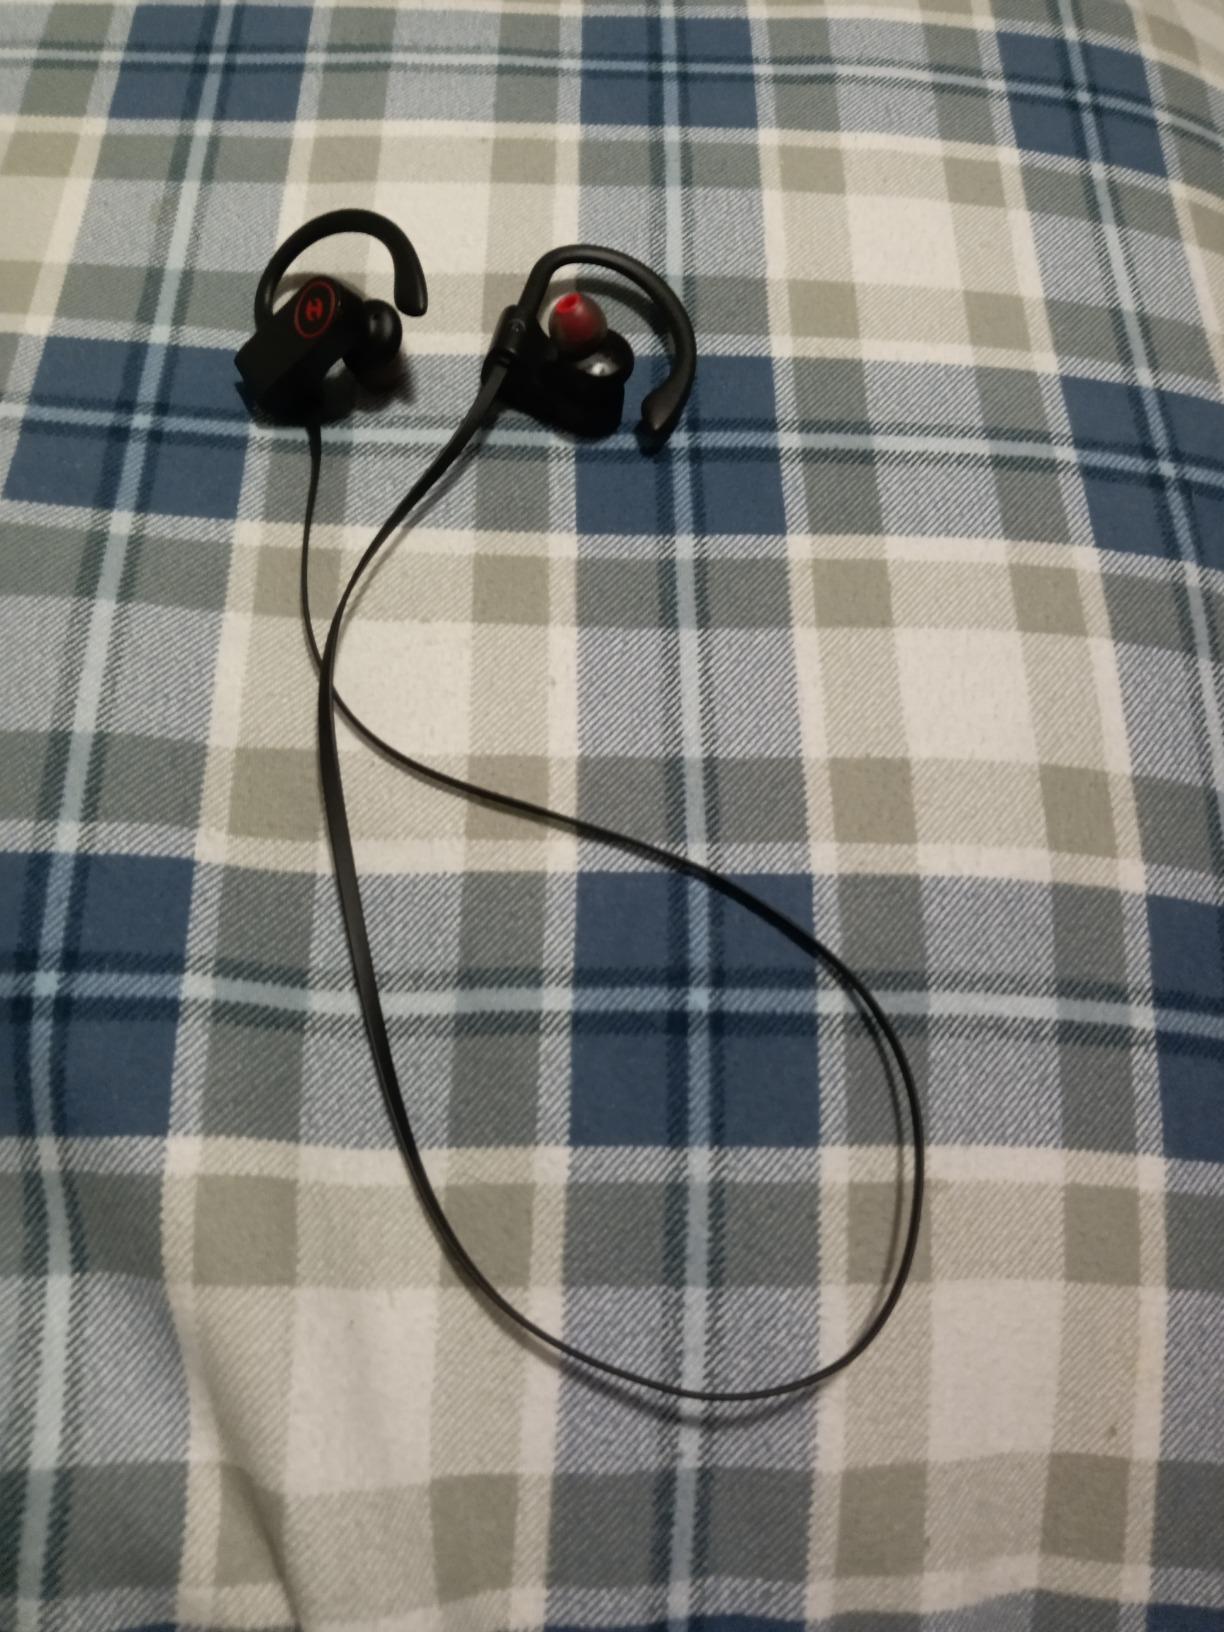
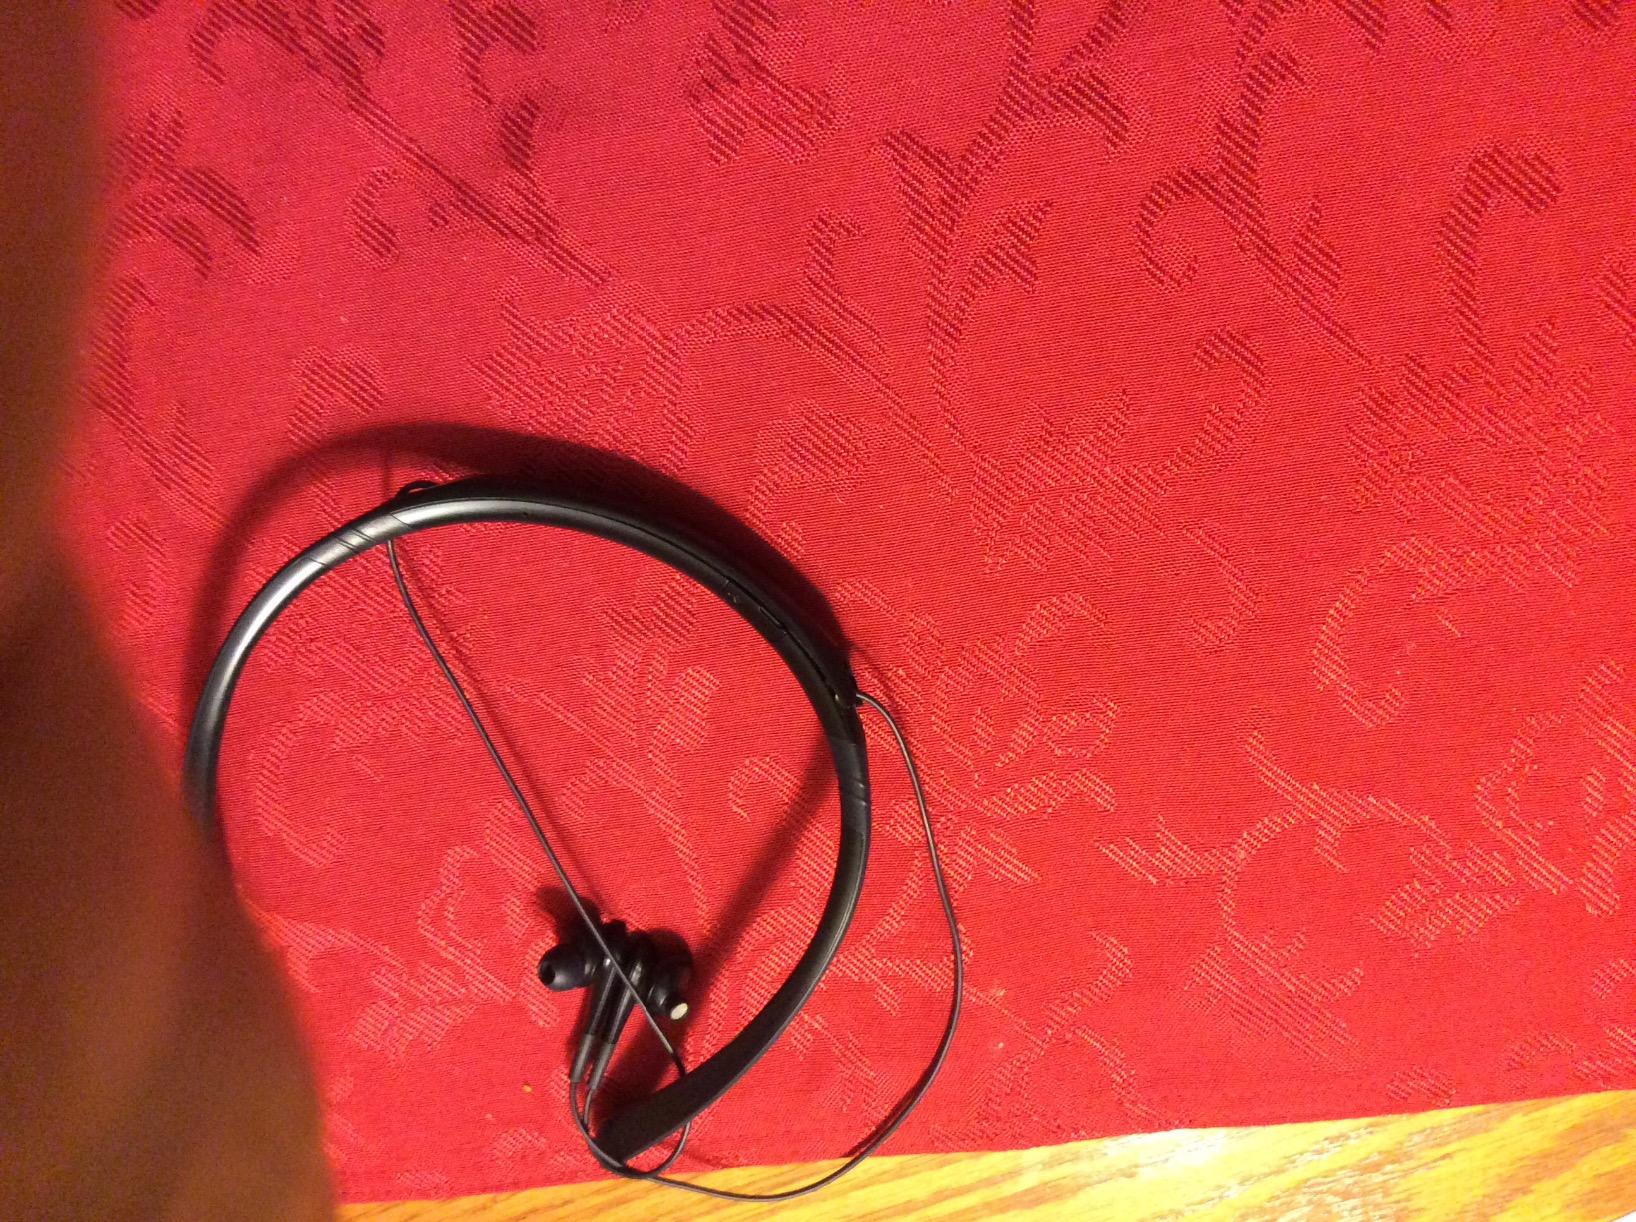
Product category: headphones
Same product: no